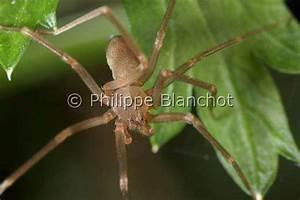
spider